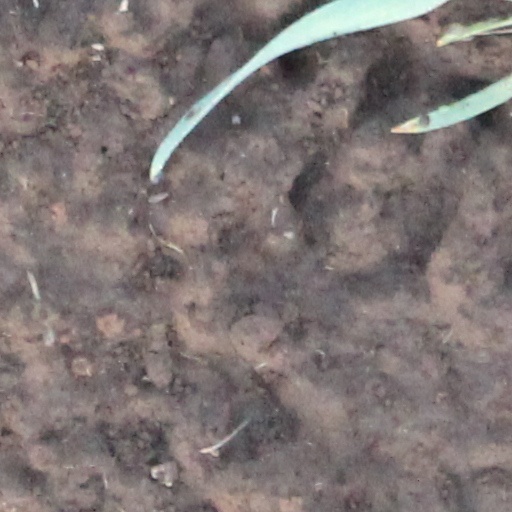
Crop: wheat